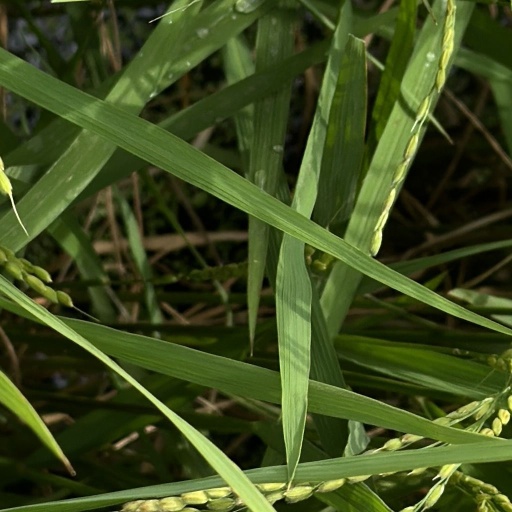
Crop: rice